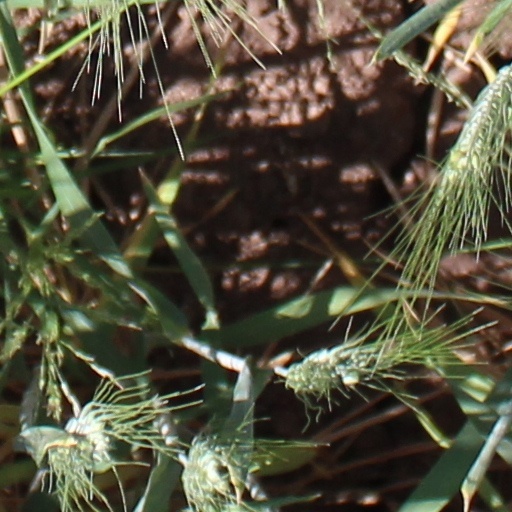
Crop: wheat